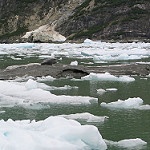
Label: glacier